Aleksandr Golovin (footballer)

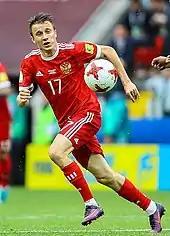
Golovin playing for Russia at the 2017 FIFA Confederations Cup

Golovin won the 2013 UEFA European Under-17 Championship with Russia national under-17 team, with which he also participated in the 2013 FIFA U-17 World Cup. Later, Golovin went on to represent the Russia national under-19 team at the 2015 UEFA European Under-19 Championship, where Russia came in second place. Golovin made his debut for the Russia national team on 7 June 2015 in a friendly game against Belarus at the Arena Khimki, replacing captain Roman Shirokov in the 61st minute and scoring Russia's second goal of a 4–2 victory 16 minutes later.